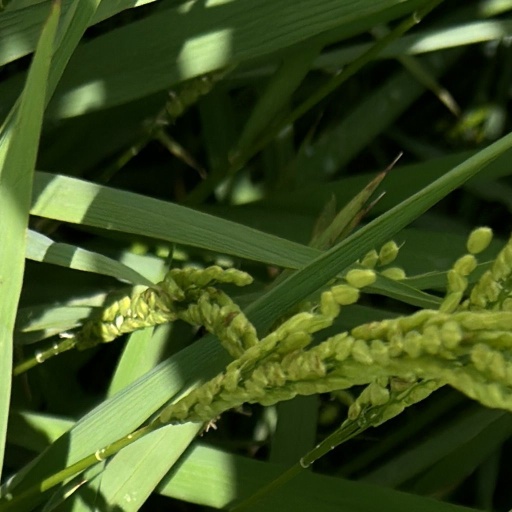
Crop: rice